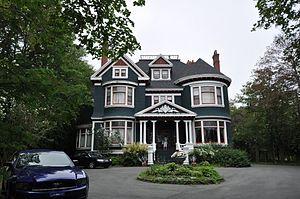
Cet article recense les lieux patrimoniaux de Saint-Jean de Terre-Neuve inscrits au répertoire des lieux patrimoniaux du Canada, qu'ils soient de niveau provincial, fédéral ou municipal.